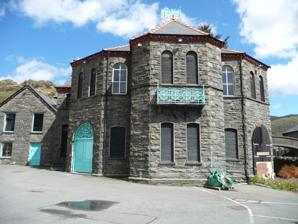
Building: Old Market Hall, Blaenau Ffestiniog
Country: United Kingdom
Year built: 1864
Municipal Building in Blaenau Ffestiniog, Wales Old Market Hall Native name Hen Neuadd y Farchnad Blaenau Ffestiniog ( Welsh ) Old Market Hall Location Market Place, Blaenau Ffestiniog Coordinates 52°59′42″N 3°56′29″W / 52.9949°N 3.9415°W / 52.9949; -3.9415 Built 1864 Architect Owen Morris Architectural style(s) Italianate style Listed Building – Grade II Official name Old Market Hall Designated 14 June 2021 Reference no. 70483 Shown in Gwynedd The Old Market Hall ( Welsh : Hen Neuadd y Farchnad Blaenau Ffestiniog ) is a municipal building in the Market Place, Blaenau Ffestiniog , Gwynedd , Wales . The structure, which also served as the Town Hall ( Welsh : Neuadd y Dref Blaenau Ffestiniog ), is a Grade II listed building . History In the mid-19th century, following significant population growth largely associated with the slate quarrying industry, civic officials decided to commission a market hall. The site they selected, which was at the west end of the town and bordered by the Ffestiniog Railway Line to the south, was donated by Mary Oakley of Plas Tan y Bwlch , whose family were major employers in the local slate quarrying industry. Construction work on the new building started in 1861. It was designed by Owen Morris of Porthmadog , built by a local builder, Owen Roberts, in coursed rubble and was completed in 1864. When a parliamentary bill to expand the Ffestiniog Railway was being considered by the House of Lords in 1869, a meeting was convened in the market hall at which there were strong objections from local quarry owners on account of the high tolls being charged by the railway company for transporting the slate, the large profits being reported and the high dividends being declared. The original building was a two-storey structure which formed the northern range of the current complex. However, in the early 1880s, the building was substantially extended to the south creating a much larger structure. This enlarged structure involved a symmetrical and polygonal main frontage projecting forward to the west. The central bay featured a further, smaller, polygonal structure, which itself incorporated a pair of segmental openings on the ground floor, and a cast iron balcony supported by brackets and a pair of round headed openings on the first floor. The flanking bays of the main polygon featured segmental openings on the ground floor and round headed windows on the first floor, and the bays beyond that, which were canted , featured archways on the ground floor and pairs of round headed openings on the first floor. At roof level there was a modillioned cornice and a slate roof. Internally, the principal rooms were the market hall on the ground floor and the assembly room, which featured a sprung wooden floor, a proscenium arch and a vaulted ceiling, on the first floor. The future Prime Minsider , David Lloyd George , made a speech in the assembly room while campaigning for the Liberal Party in the 1885 election ; he spoke in support of Joseph Chamberlain 's "unauthorised programme" or "radical programme" of reforms for rural labourers, offering to make smallholdings available to them, using the slogan " three acres and a cow ". During the First World War and the Second World War , the building was requisitioned for the production of uniforms. Following the decline in the slate industry in Wales in the mid-20th century, the building was converted into a factory and then fell vacant in around 1970. In 2000, a local developer, Menter y Moelwyn, submitted plans to convert the structure into a recording studio, bingo hall and theatre but was unable to secure funding. Then, in 2009, another developer, Jacob Slevin, submitted plans to develop to convert it into an adventure sports centre and tourist information centre, but subsequently decided to put it up for sale. After that, in 2019, a third developer, Mossley Hill Investments, submitted plans to convert it into apartments, but encountered significant local opposition. Subsequently, the building continued to deteriorate and was added to Cadw 's national heritage list in June 2021. References